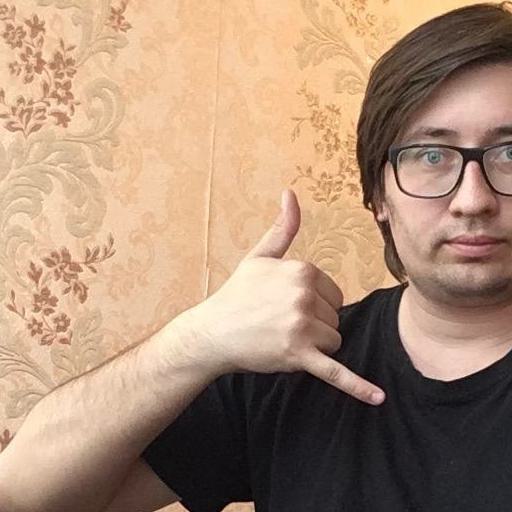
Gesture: call